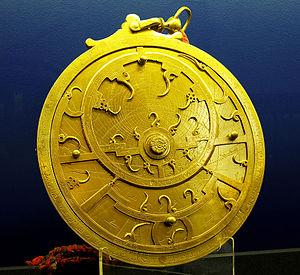
Astrolabe persan du XVIII siècle – Auteur inconnu. L'extrémité des pointes recourbées de la plaque avant (ou rete) correspond aux positions des principales étoiles. Le nom de chaque étoile est gravé au pied de chaque pointe. La plaque arrière, ou mater porte les lignes des coordonnées célestes. Whipple Museum, Cambridge, Angleterre. Italiano: Astrolabio persiano del 18° secolo. Museo Whipple di storia della scienza, Cambridge
Dans l'histoire des sciences, on désigne par sciences arabes, les sciences qui se sont épanouies en terres d'Islam entre le VIIIᵉ siècle et le XVᵉ siècle. L'adjectif « arabe » fait référence à la langue scientifique qui, à cette époque, permet de transmettre les connaissances scientifiques d'un bout à l'autre de l'empire arabo-musulman.
Une heure temporaire est une heure ancienne égale au douzième de l'intervalle de temps compris entre le lever et le coucher du Soleil, quelle que soit la saison.
Michel Coignet, né à Anvers en 1549 et mort à Anvers le 24 décembre 1623, est un ingénieur brabançon, cosmographe, mathématicien et fabricant d'instruments scientifiques.
Ce glossaire maritime liste les principaux termes techniques utilisés par le monde maritime et les marins.
Vieille de plusieurs milliers d'années d'histoire, l’astronomie est probablement une des plus anciennes des sciences naturelles, ses origines remontant au-delà de l'Antiquité, dans les pratiques religieuses préhistoriques.
L'astrolabe planisphérique, communément appelé astrolabe, est un instrument astronomique d'observation et de calcul analogique. Instrument aux fonctions multiples, il permet notamment de mesurer la hauteur des étoiles, dont le Soleil, et ainsi de déterminer l'heure de l'observation et la direction de l'astre. Sa conception, dont les origines remontent à l'Antiquité, perfectionnée par les civilisations arabes, s'appuie sur une projection plane de la voûte céleste et de la sphère locale, dite projection stéréographique.